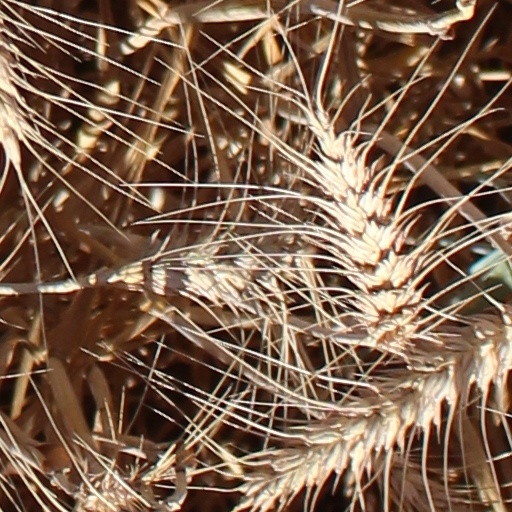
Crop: wheat